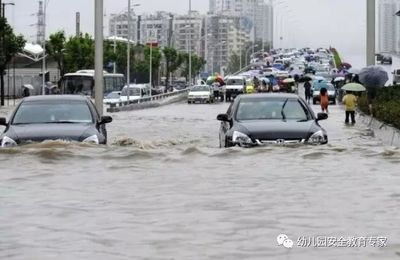
Weather: rain or strom